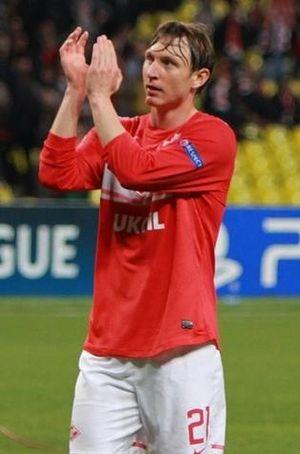
Kim Källström né le 24 août 1982 à Sandviken, est un footballeur international suédois. Il évolue au poste de milieu de terrain.